Jesús Elizalde Sainz de Robles

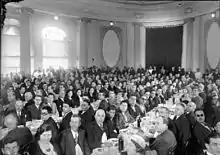
Carlist meeting, 1930s

Elizalde was born into the Carlist family; his father engaged in the movement and mixed with some Navarrese deputies, though he did not hold prestigious positions in the party. It is not clear when Jesús himself became active within Traditionalist ranks. He was first noted as a speaker during Carlist rallies in April 1932, not only in his native Navarre but also in Cantabria and Catalonia, appearing already among party heavyweights like Pradera, Rodezno or Bilbao. In 1933-1934 he was repeatedly noted addressing the crowd, be it in minor Vasco-navarrese locations like Bargota, Lerin, Villava, Haro, Oñate, Arceniega and Laguardia or in larger cities like Vitoria, Pamplona, Palencia, Zaragoza and even in Madrid. Hailed in the party press as “culto abogado” and author of “beautiful lectures”, Elizalde lambasted the Republic as a regime which brought nothing but misery, denounced parliamentarian democracy as a system which turned Spaniards into slaves of caciques and trade-unionists, and declared Marxism and separatism two principal enemies of the country. He praised organicist suffrage, within limits permitted by censorship advocated virtues of traditionalist monarchy and made veiled references to dynastic claim of the Carlist royal pretender, Don Alfonso Carlos.